Mark Wilkinson (singer)

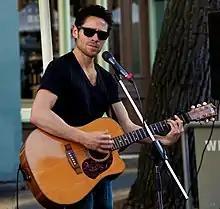

In 2006, Wilkinson independently released his six-track debut EP, "Cellophane Life". The title track, along with "Baptism By Fire," elevated Mark to the finalist stage in Commercial Radio Australia's coveted New Artist To Radio competition.